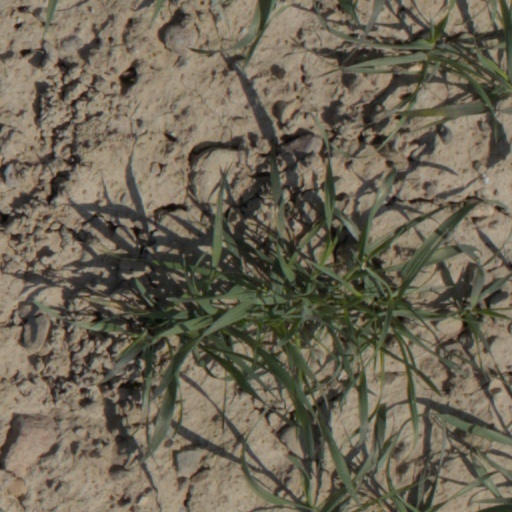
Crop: wheat